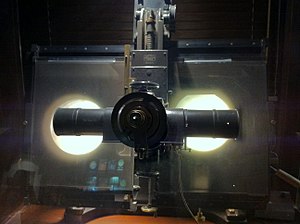
Clyde Tombaugh / Galleri
Clyde William Tombaugh var en US-amerikansk astronom, der i 1930 opdagede dværgplaneten Pluto, som indtil 2006 var solsystemets niende planet.